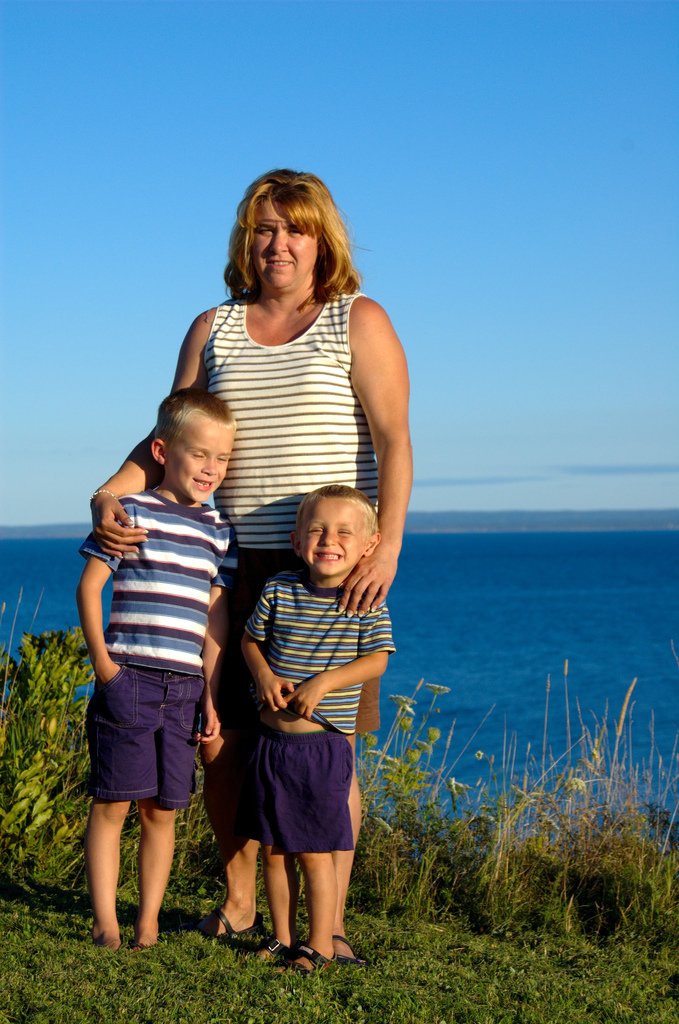
Label: not_food